Bobby Driscoll

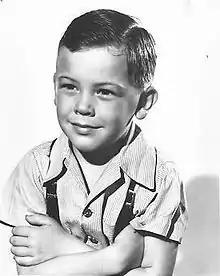
Driscoll in "The Fighting Sullivans" (1944), his debut film

Driscoll's brief, two-minute debut helped him win the role of young Al Sullivan, the youngest of the five Sullivan brothers, in the 20th Century Fox's World War II drama "The Fighting Sullivans" (1944) with Thomas Mitchell and Anne Baxter. Additional screen portrayals included the boy who could blow his whistle while standing on his head in "Sunday Dinner for a Soldier", the "child brother" of Richard Arlen in "The Big Bonanza" (both 1944), and young Percy Maxim in "So Goes My Love" (1946), with Don Ameche and Myrna Loy. He also had smaller roles in movies such as "Identity Unknown" (1945) and "Miss Susie Slagle's", "From This Day Forward", and "O.S.S." with Alan Ladd (all 1946).